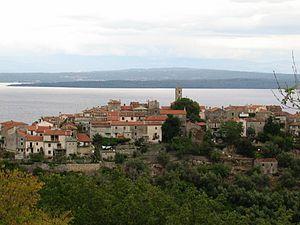
Beli est une localité de Croatie située dans la municipalité de Cres, dans le comitat de Primorje-Gorski Kotar. En 2001, la localité comptait 35 habitants.